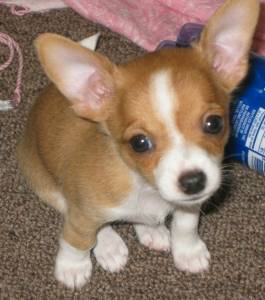
Animal: dog
Breed: chihuahua